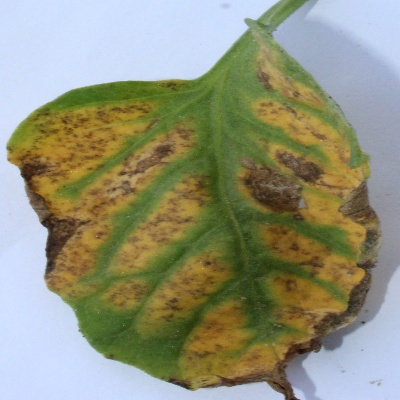
Crop: Tomato
Condition: septoria leaf spot